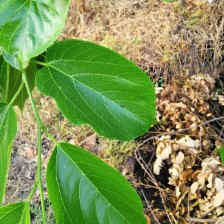
Variety: TaiwanMeacho